Fossil track

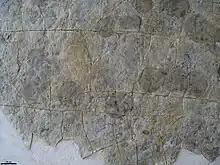
Specialized marine trace trackway, Yorgia, from the Ediacaran of northern Russia

The majority of fossil trackways are foot impressions on land, or subsurface water, but other types of creatures will leave distinctive impressions. Examples of creatures supported, or partially supported, in a water environment are known. The fossil "millipede-type" genus "Arthropleura" left its multi-legged/feet trackways on land.